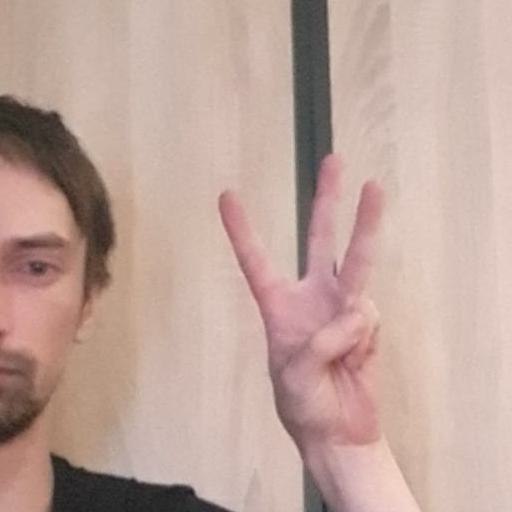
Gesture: three